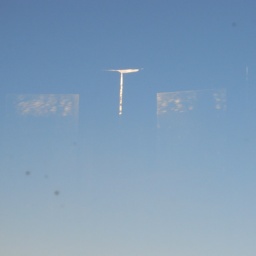
there's a door in the sky where the light gets in